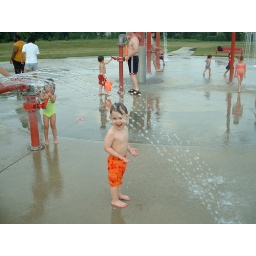
Ethan playing at a water park near our house